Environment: real
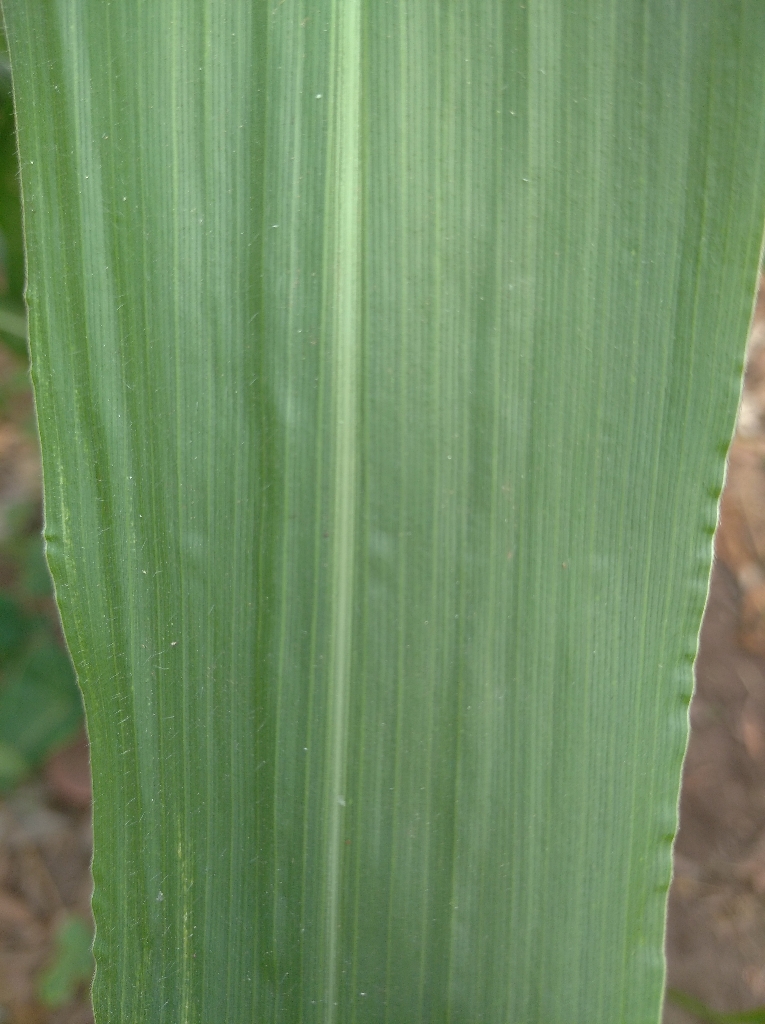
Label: healthy